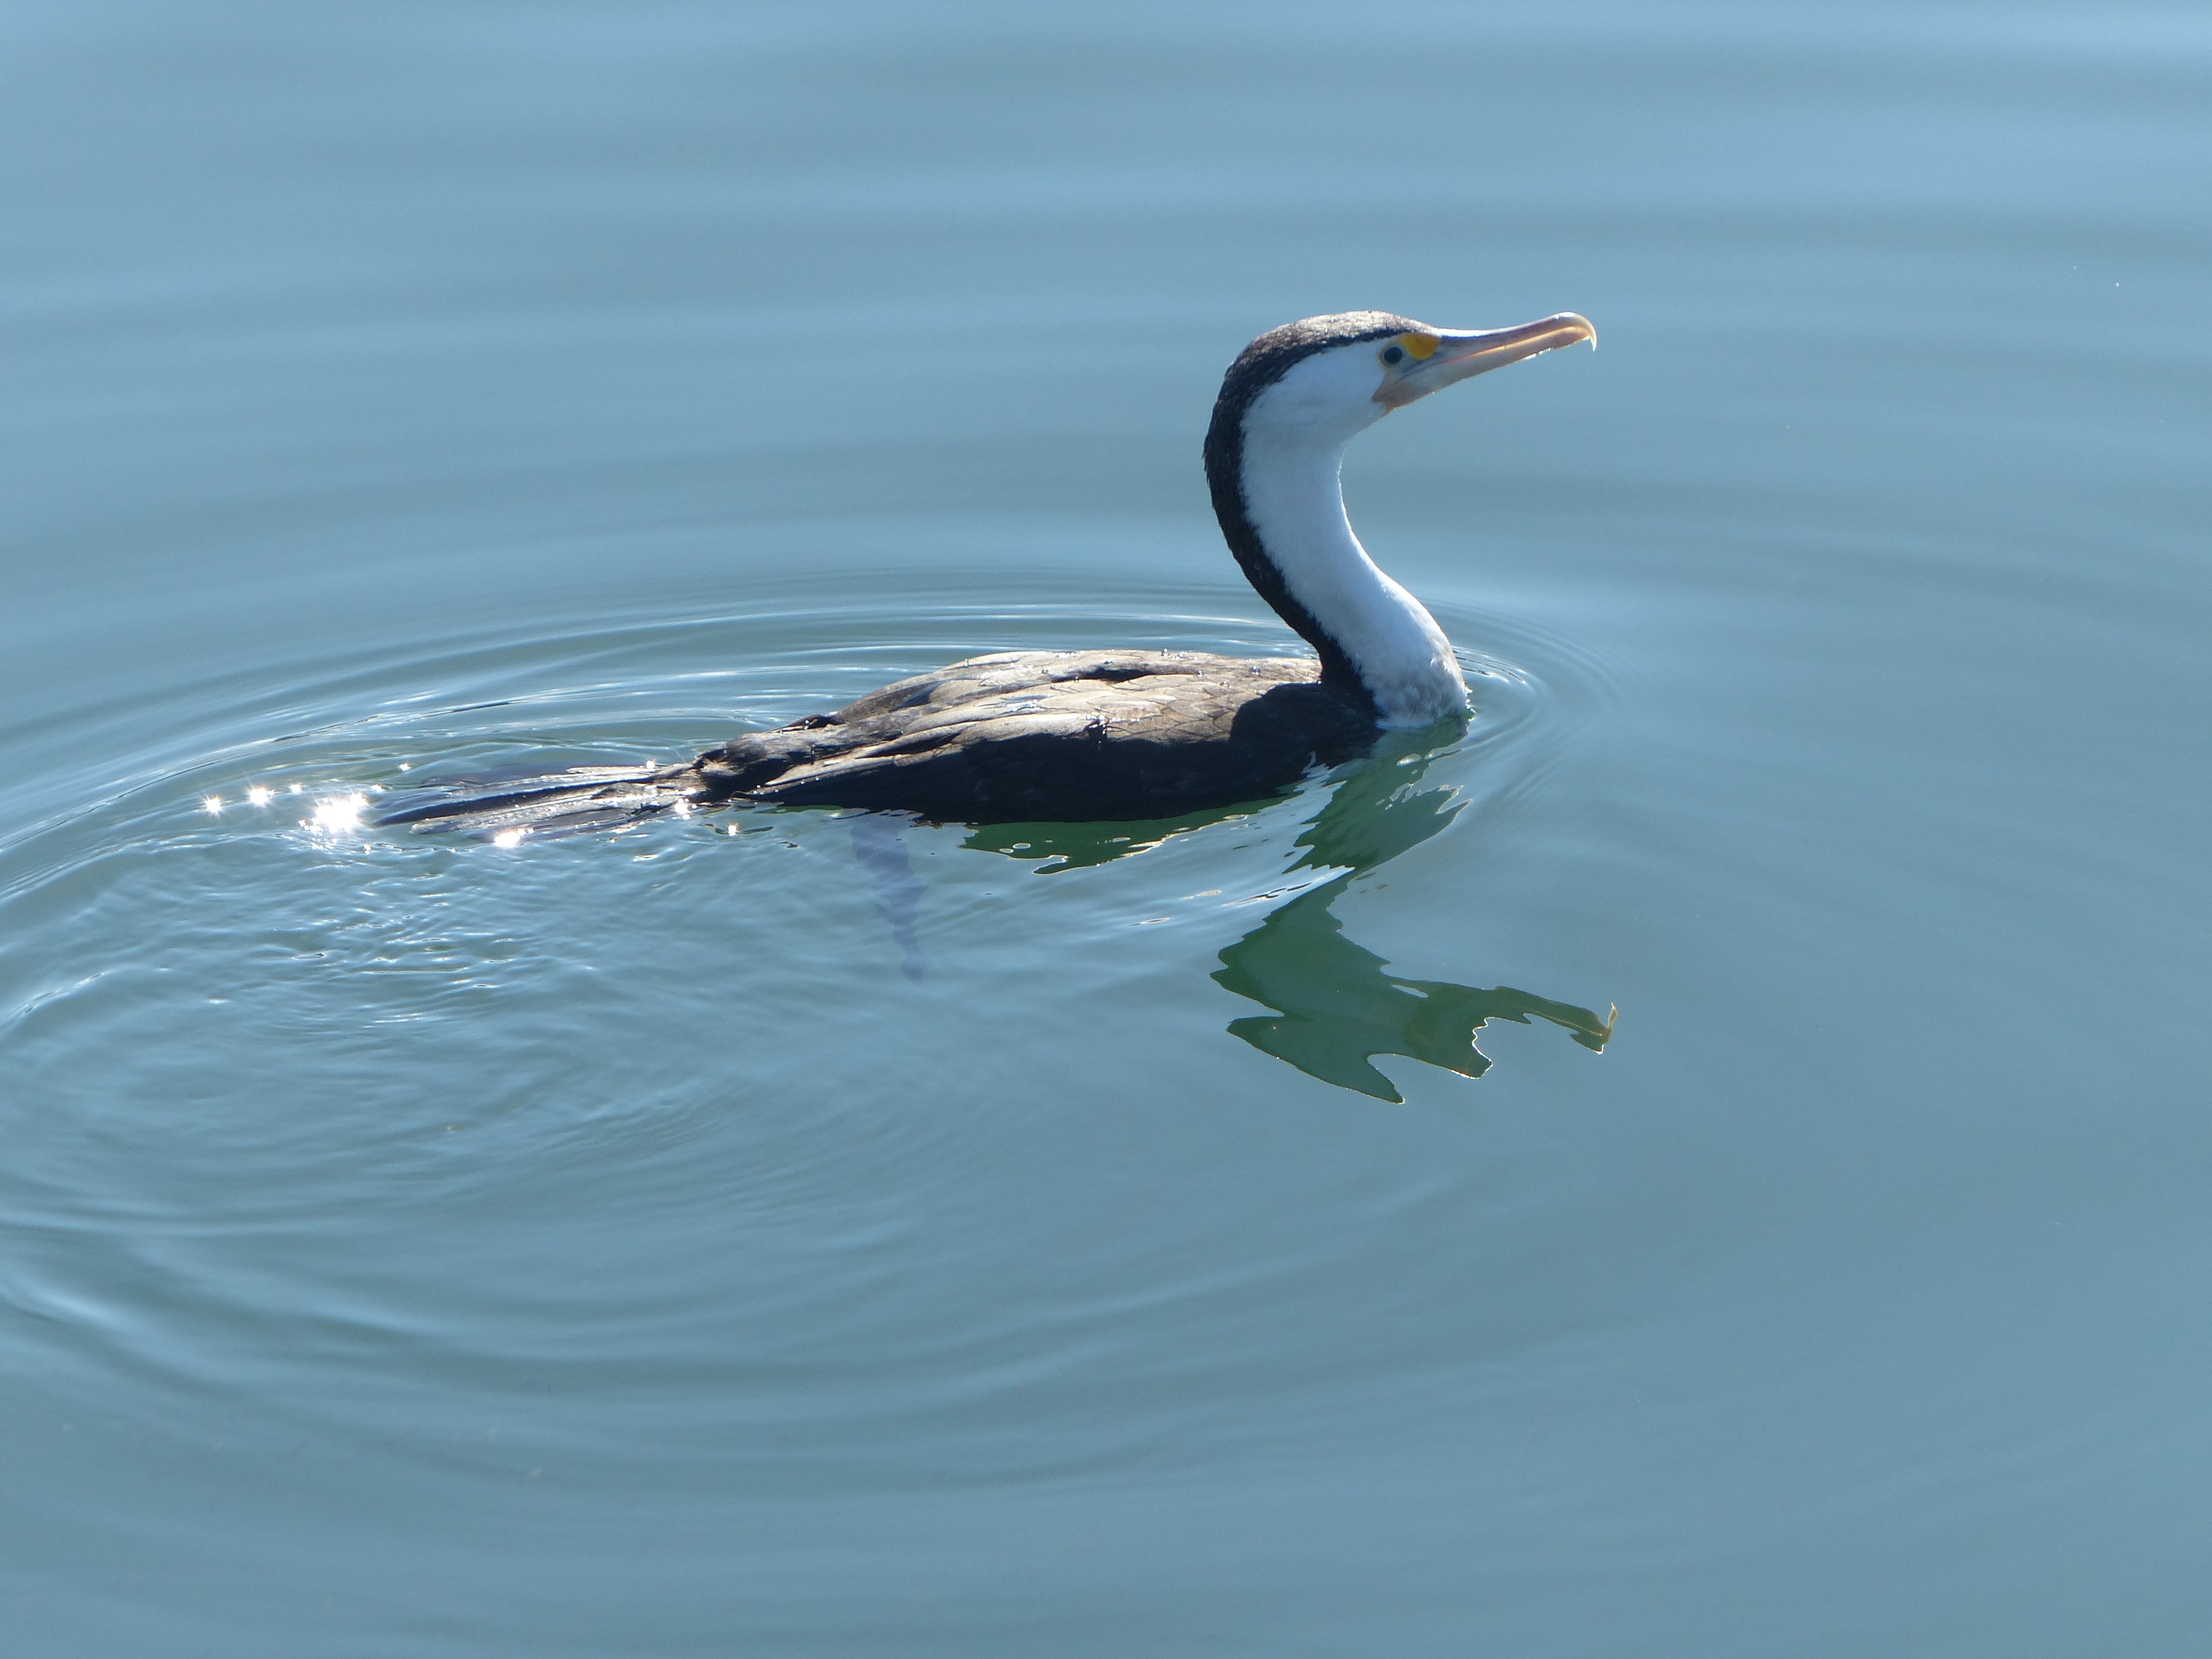
water, nature, outdoor, wilderness, bird, wing, animal, pelican, seabird, fly, wildlife, wild, reflection, beak, mammal, freedom, feather, avian, fauna, majestic, wings, vertebrate, creature, cormorant